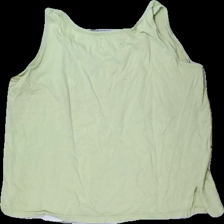
View: back
Type: Top
Category: Ladies
Brand: Not in the list
Brand text on label: Bee bee collections
Colors: Green
Material: 100% Cotton
Cut: Loose
Size: XL
Season: All
Holes: Minor
Damage: crooked seam
Damage location: bottom right
Damage 2: holes
Damage 2 location: bottom right
Damage 3: stains
Damage 3 location: middle center
Price range: <50
Recommended usage: Recycle
Description: green top with side slits